Asterix and the Vikings

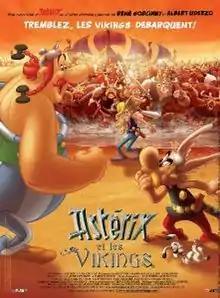
French theatrical release poster

Asterix and the Vikings (released in French as Astérix et les Vikings and Danish as Asterix og Vikingerne) is a 2006 animated adventure film based on the French comic book series "Asterix", written by Stefan Fjeldmark and Jean-Luc Gossens, and directed by Fjeldmark and Jesper Møller. A loose adaptation of the story of the comic album "Asterix and the Normans", written by René Goscinny and illustrated by Albert Uderzo, the plot follows Asterix and Obelix trying to train the nephew of their village's chief, only to find themselves rescuing him from a tribe of vikings who believe him to be a Champion of Fear.